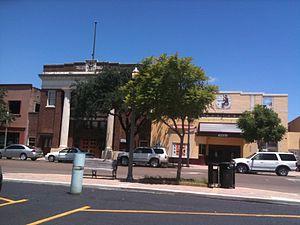
Mercedes est une ville américaine située dans le comté de Hidalgo, dans l’État du Texas. En 2010, sa population était de 15 570 habitants.